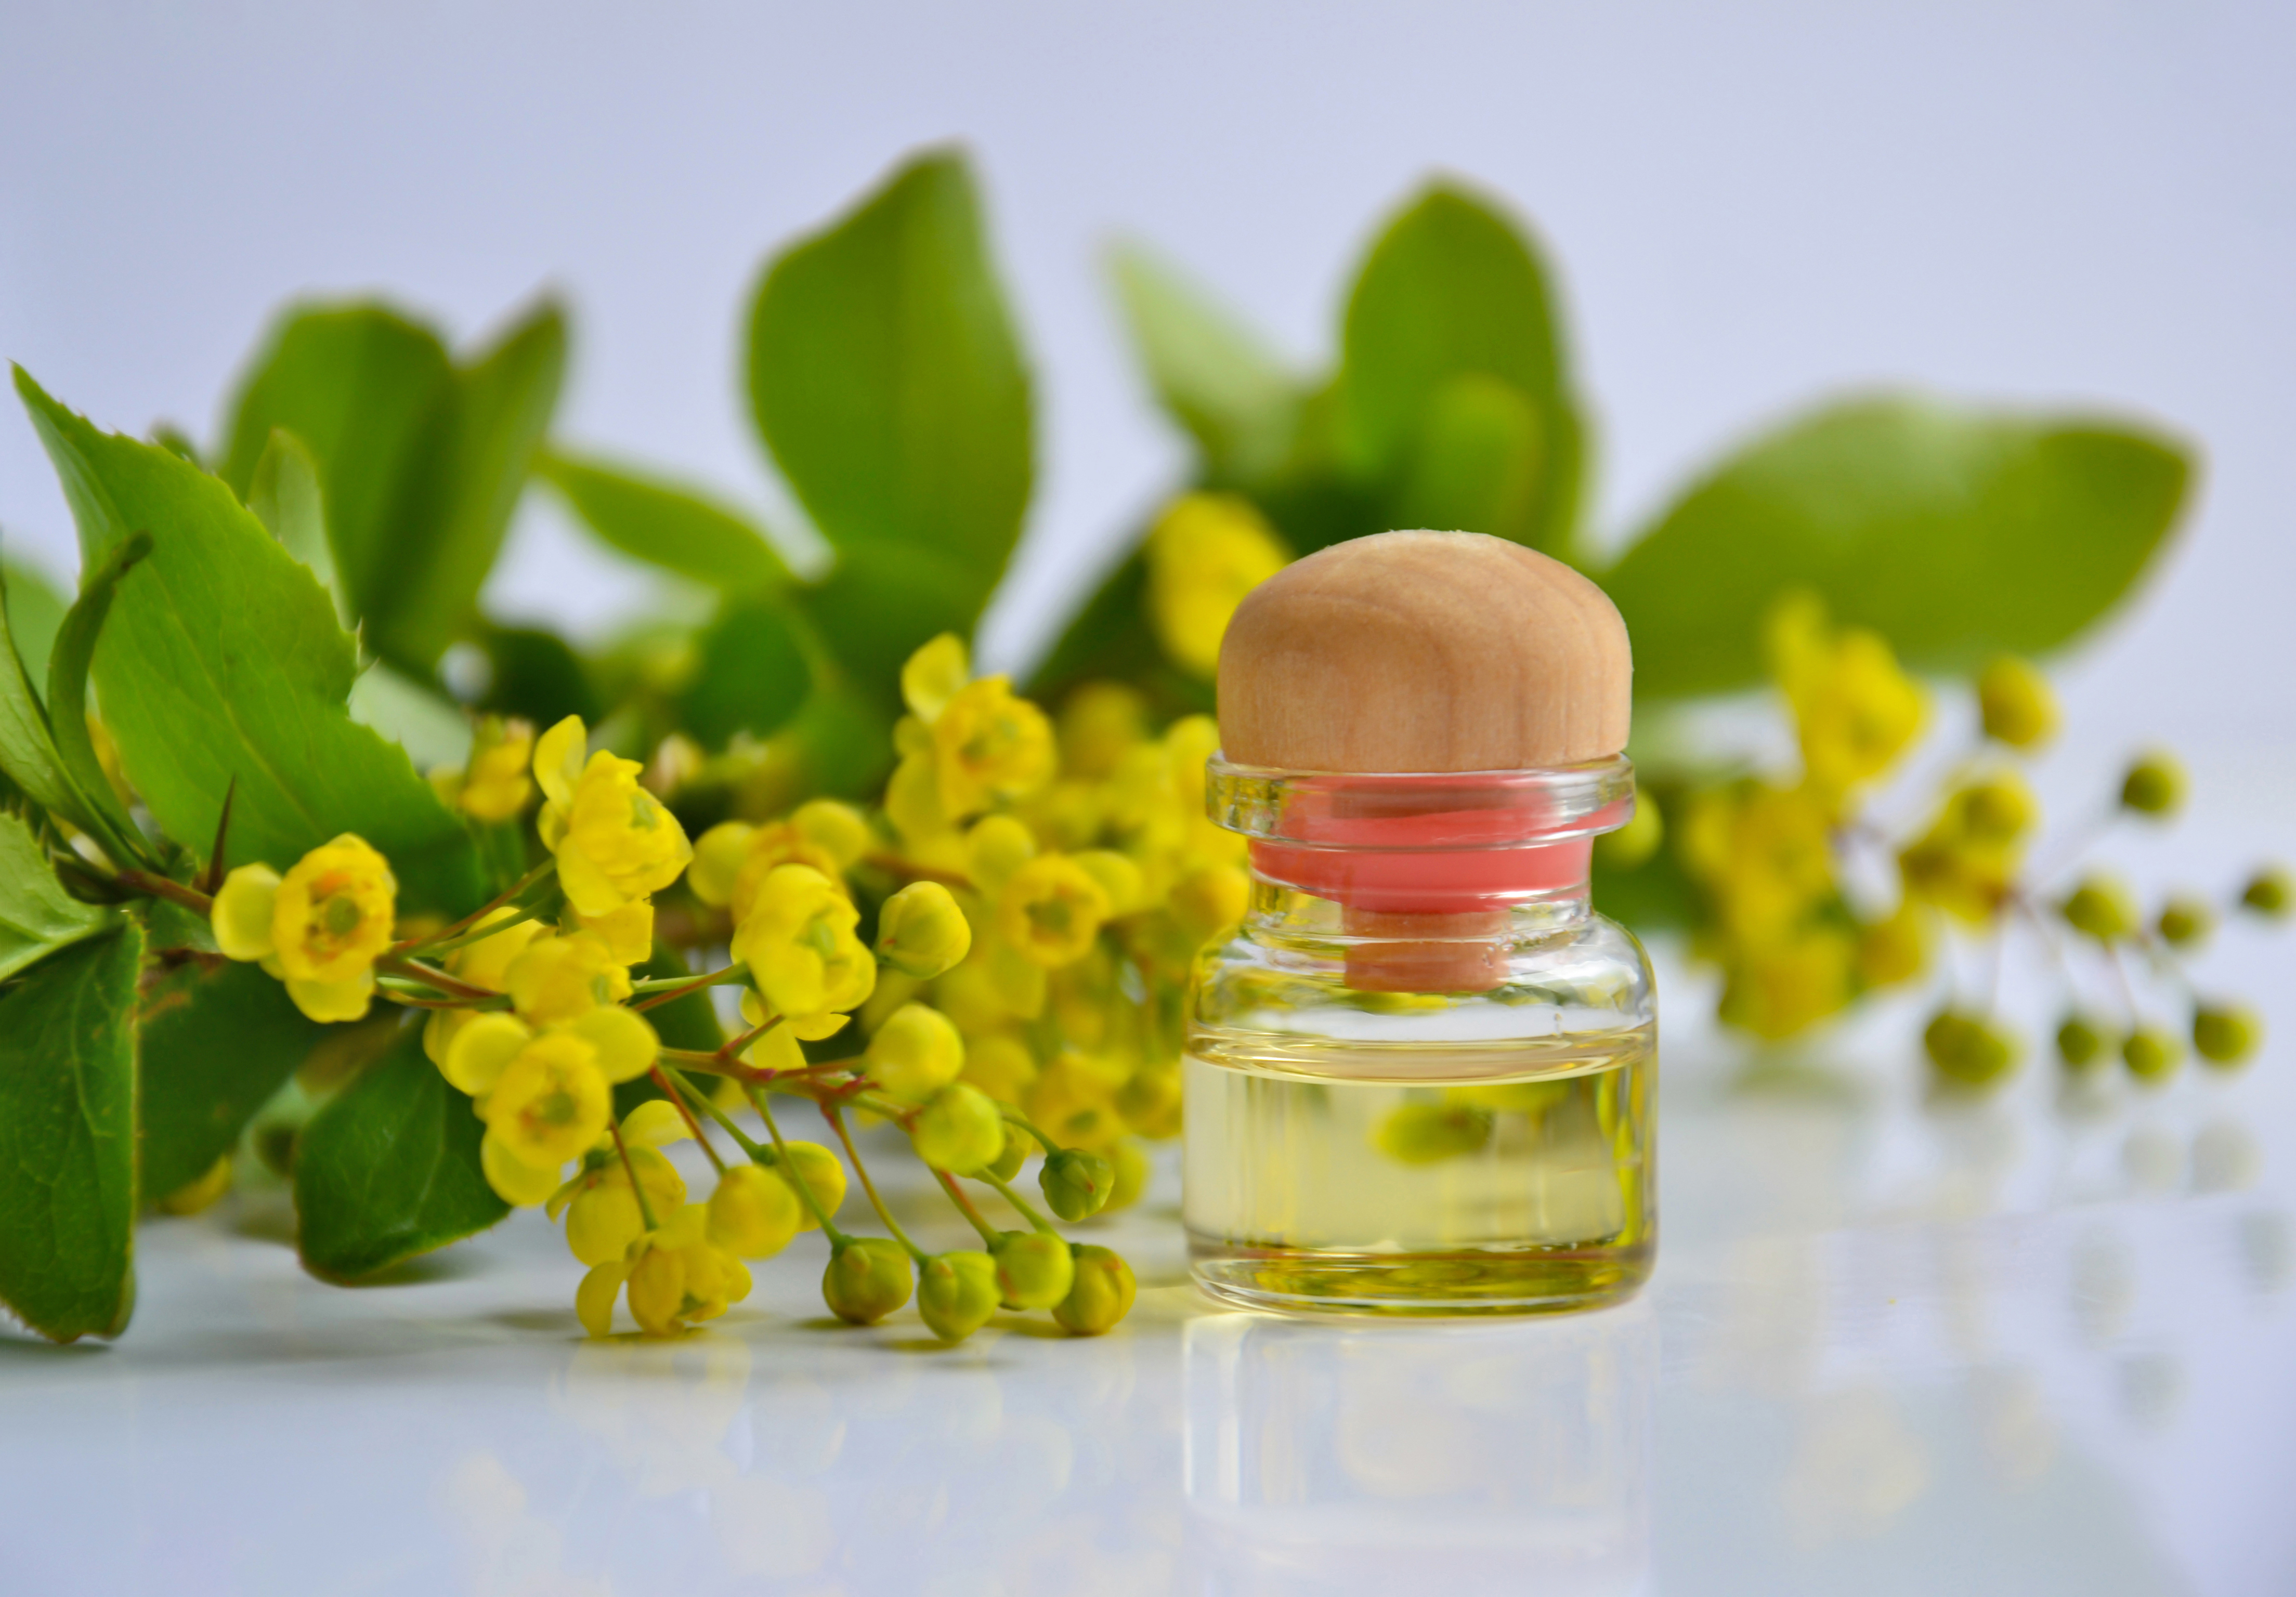
essential oil, aromatherapy, cosmetic oil, spa, medicine, natural, cosmetology, beauty, relaxation, massage, therapy, barberry, yellow flowers, glass bottle, product, flower